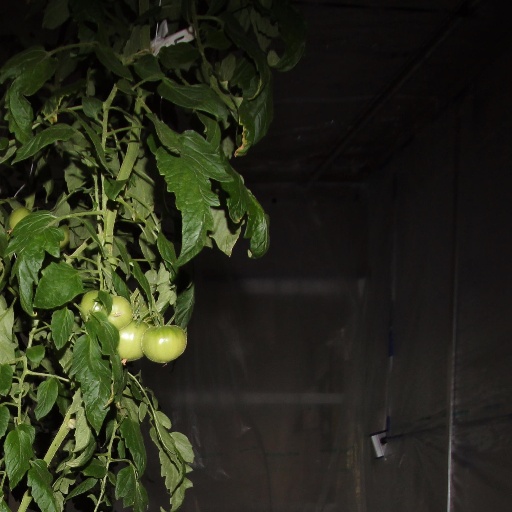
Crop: tomato